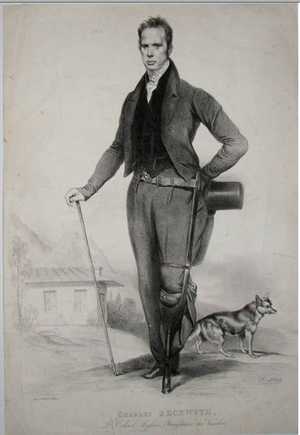
John Charles Beckwith, né le 2 octobre 1789 à Halifax en Nouvelle-Écosse, mort le 19 juillet 1862 à La Tour, est un officier britannique. Blessé pendant la bataille de Waterloo, il consacra une grande partie de sa vie à aider l'Église évangélique vaudoise en Piémont.